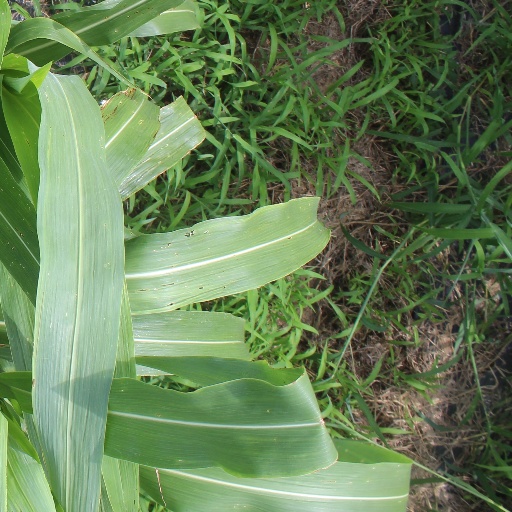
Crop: sorghum